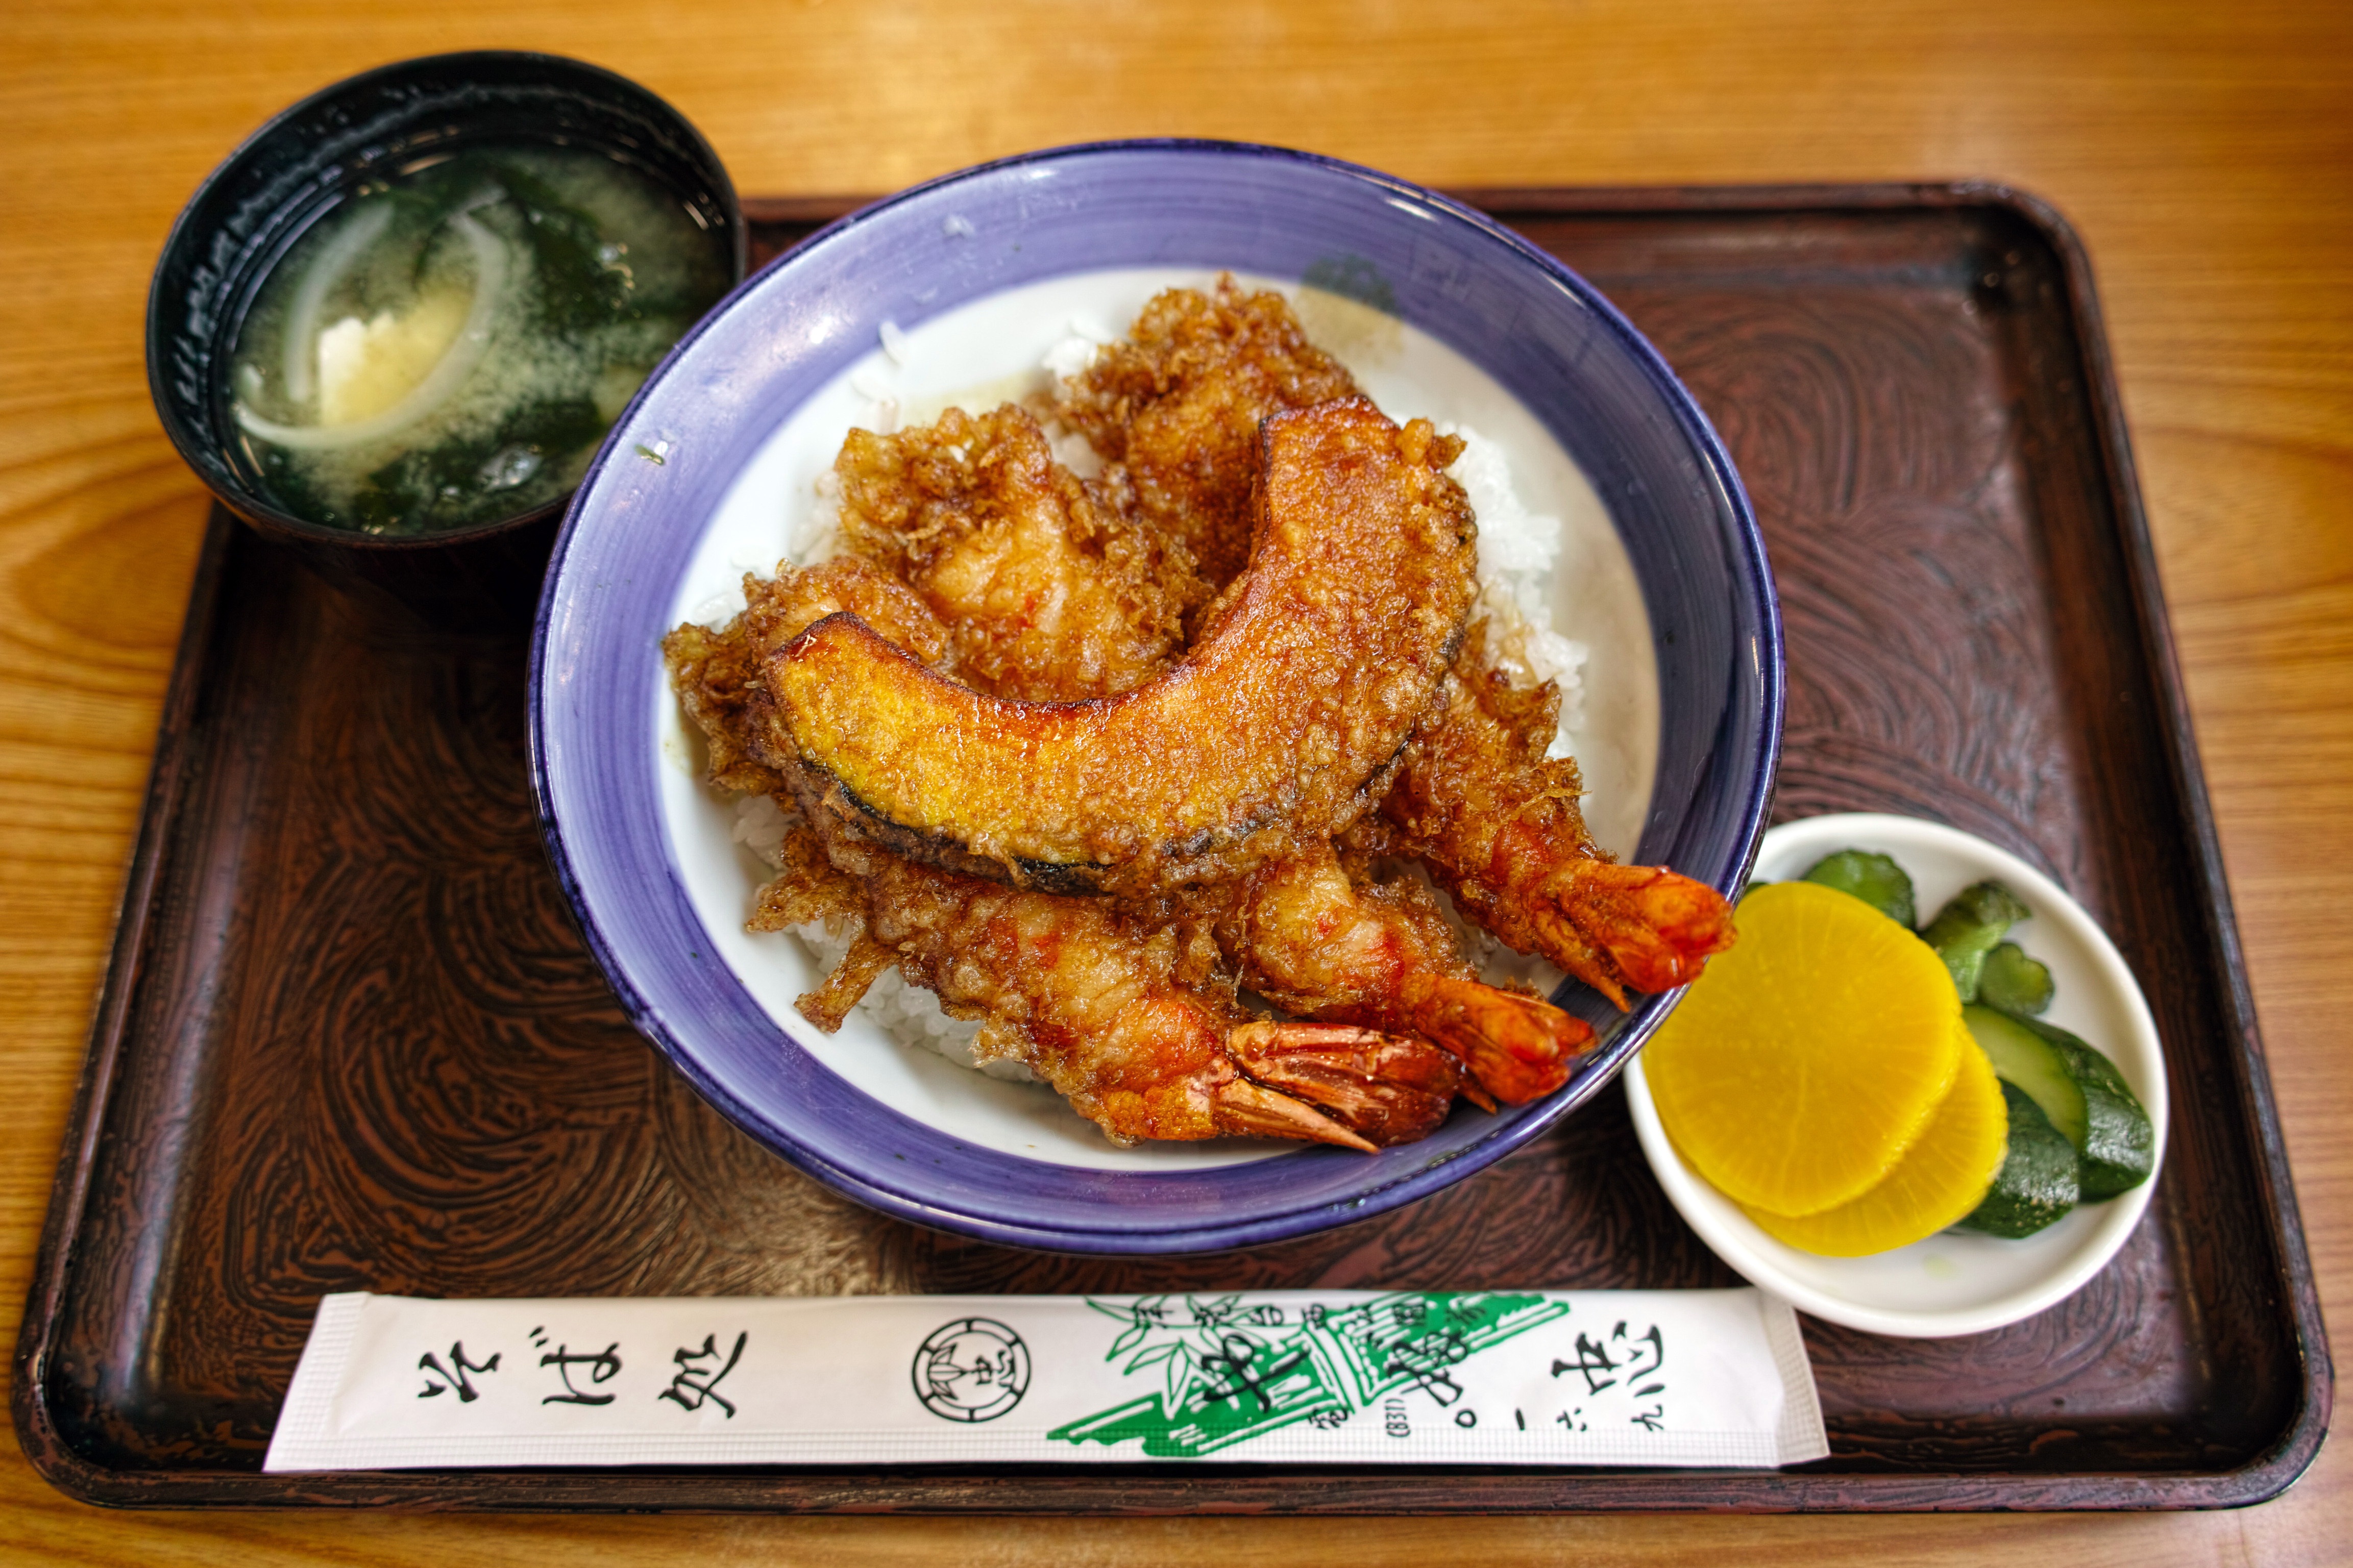
restaurant, dish, meal, food, produce, seafood, fish, meat, lunch, cuisine, shrimp, asian food, japanese food, japan food, curry, thai food, tempura, fried food, table d hote